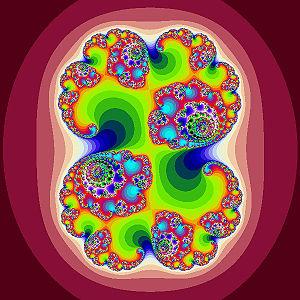
En mathématiques, le théorème fondamental de l'algèbre, aussi appelé théorème de d'Alembert-Gauss et théorème de d'Alembert, indique que tout polynôme non constant, à coefficients complexes, admet au moins une racine. En conséquence, tout polynôme à coefficients entiers, rationnels ou encore réels admet au moins une racine complexe, car ces nombres sont aussi des complexes. Une fois ce résultat établi, il devient simple de montrer que sur ℂ, le corps des nombres complexes, tout polynôme P est scindé, c'est-à-dire constant ou produit de polynômes de degré 1.